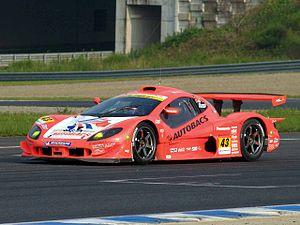
Super Aguri Formula 1 Team était une écurie japonaise de Formule 1 engagée en championnat du monde de 2006 à 2008. L'équipe, fondée par l'ancien pilote Aguri Suzuki, avait son siège social à Tokyo au Japon et était basée à Leafield au Royaume-Uni dans les locaux de l'ancienne écurie de Formule 1 Arrows. Super Aguri a été créée en urgence avec le soutien de Honda afin d'assurer un volant de titulaire au pilote Takuma Satō, très populaire au Japon mais licencié par l'écurie Honda fin 2005.
L'ASL Garaiya est une voiture de sport du constructeur automobile japonais ASL. Elle participe au championnat japonais JGTC à partir de 2003.